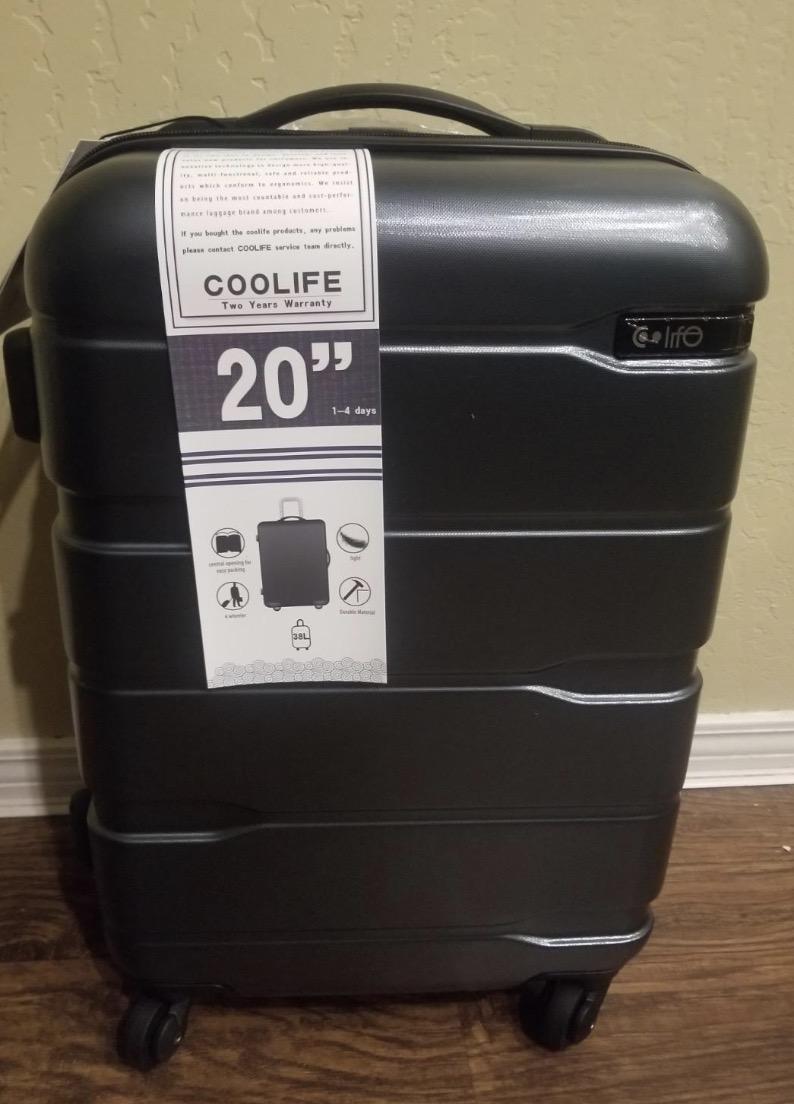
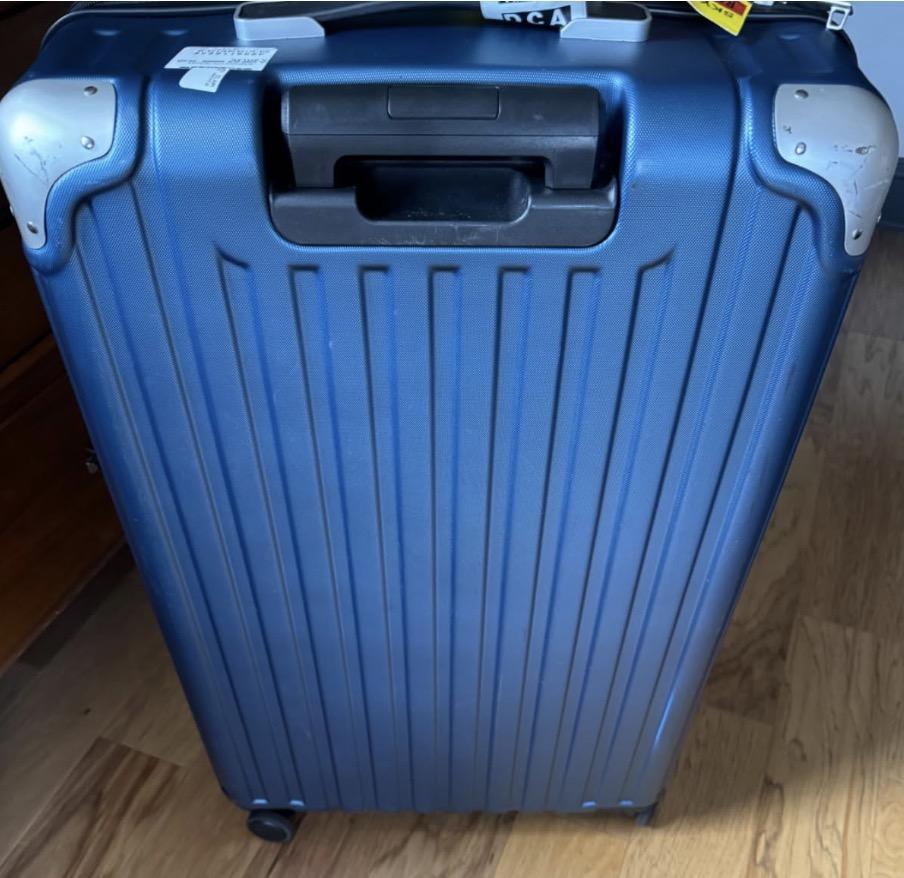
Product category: items_tea
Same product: no